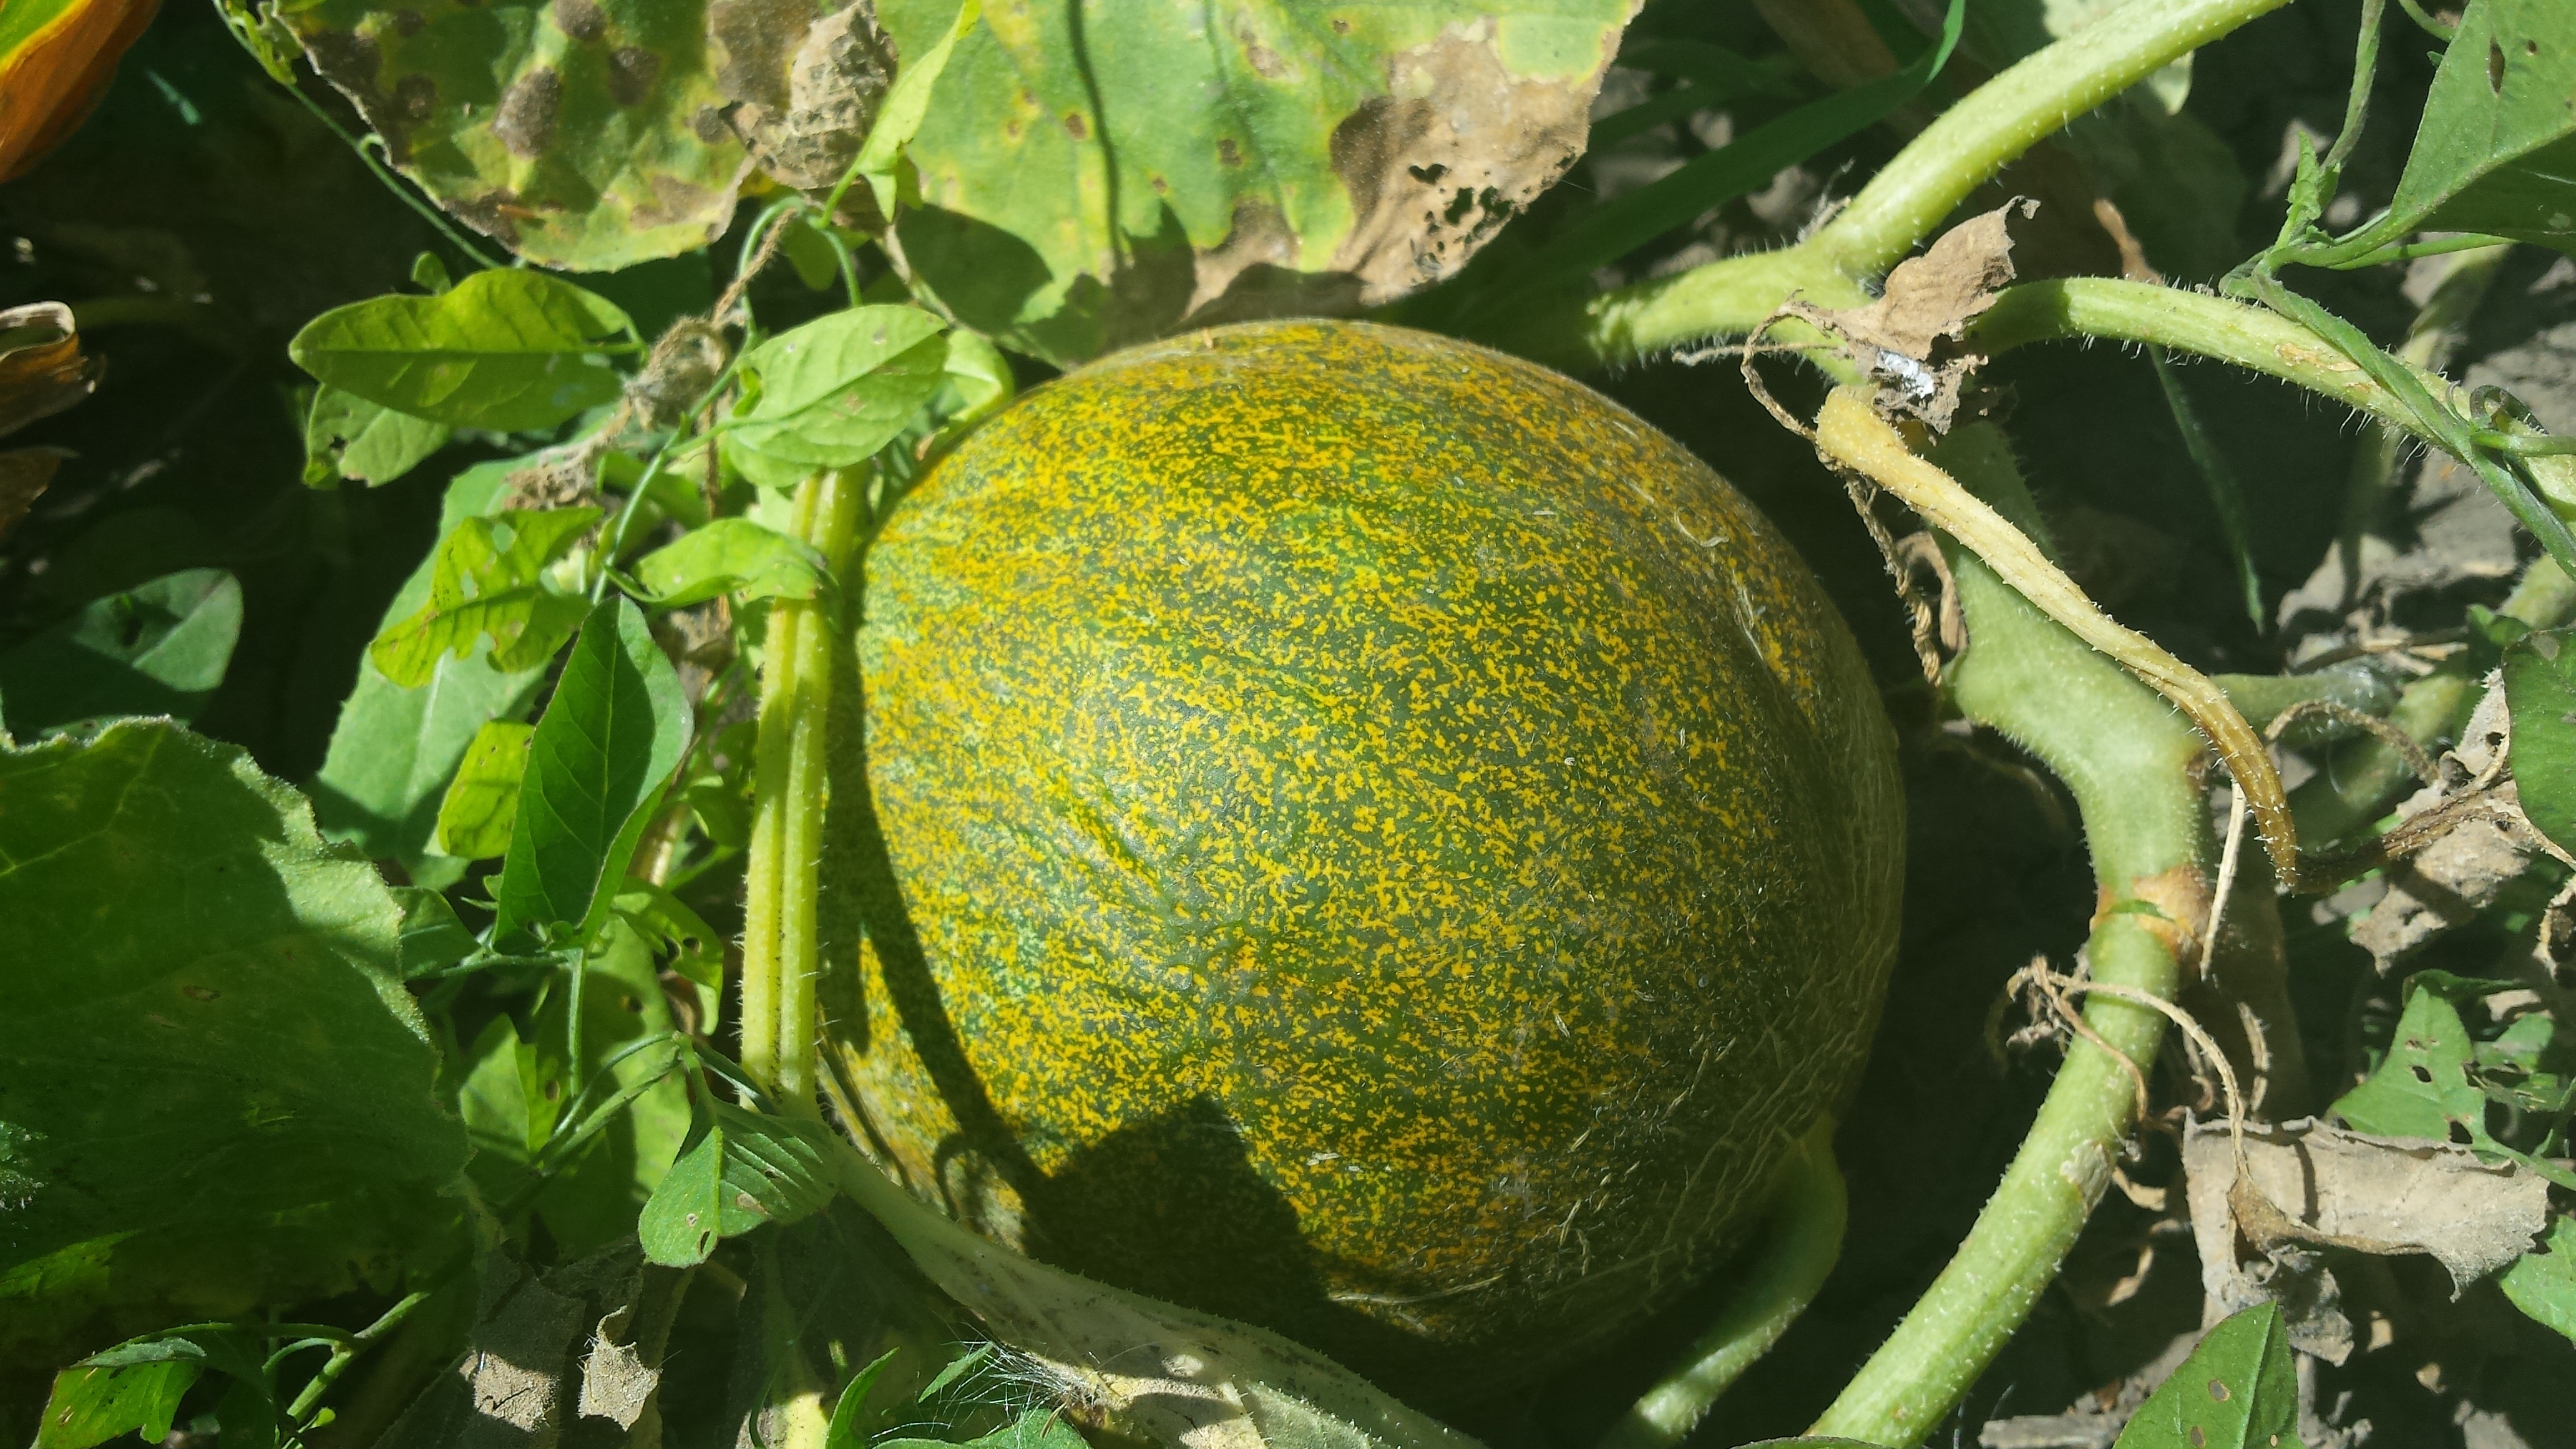
plant, fruit, flower, summer, food, harvest, produce, citron, citrus, melon, vegetable garden, flowering plant, muskmelon, bitter orange, land plant, cucumber gourd and melon family, figleaf gourd